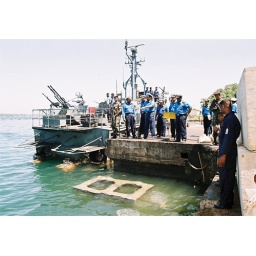
Note:Stern armaments - 20mm cannons &amp;amp; Chinese .50cal machine guns.Also near waterline wake control for water jets.